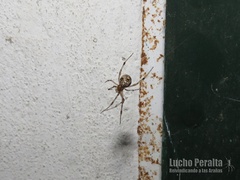
Species: Parasteatoda_tepidariorum